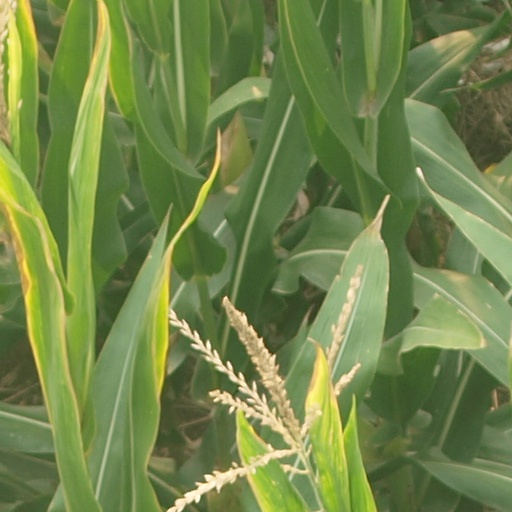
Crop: maize; corn